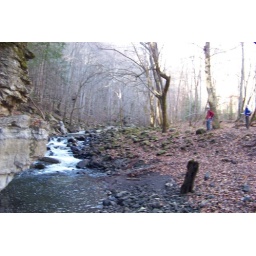
All this water disappeared into a sink at the left in this picture.